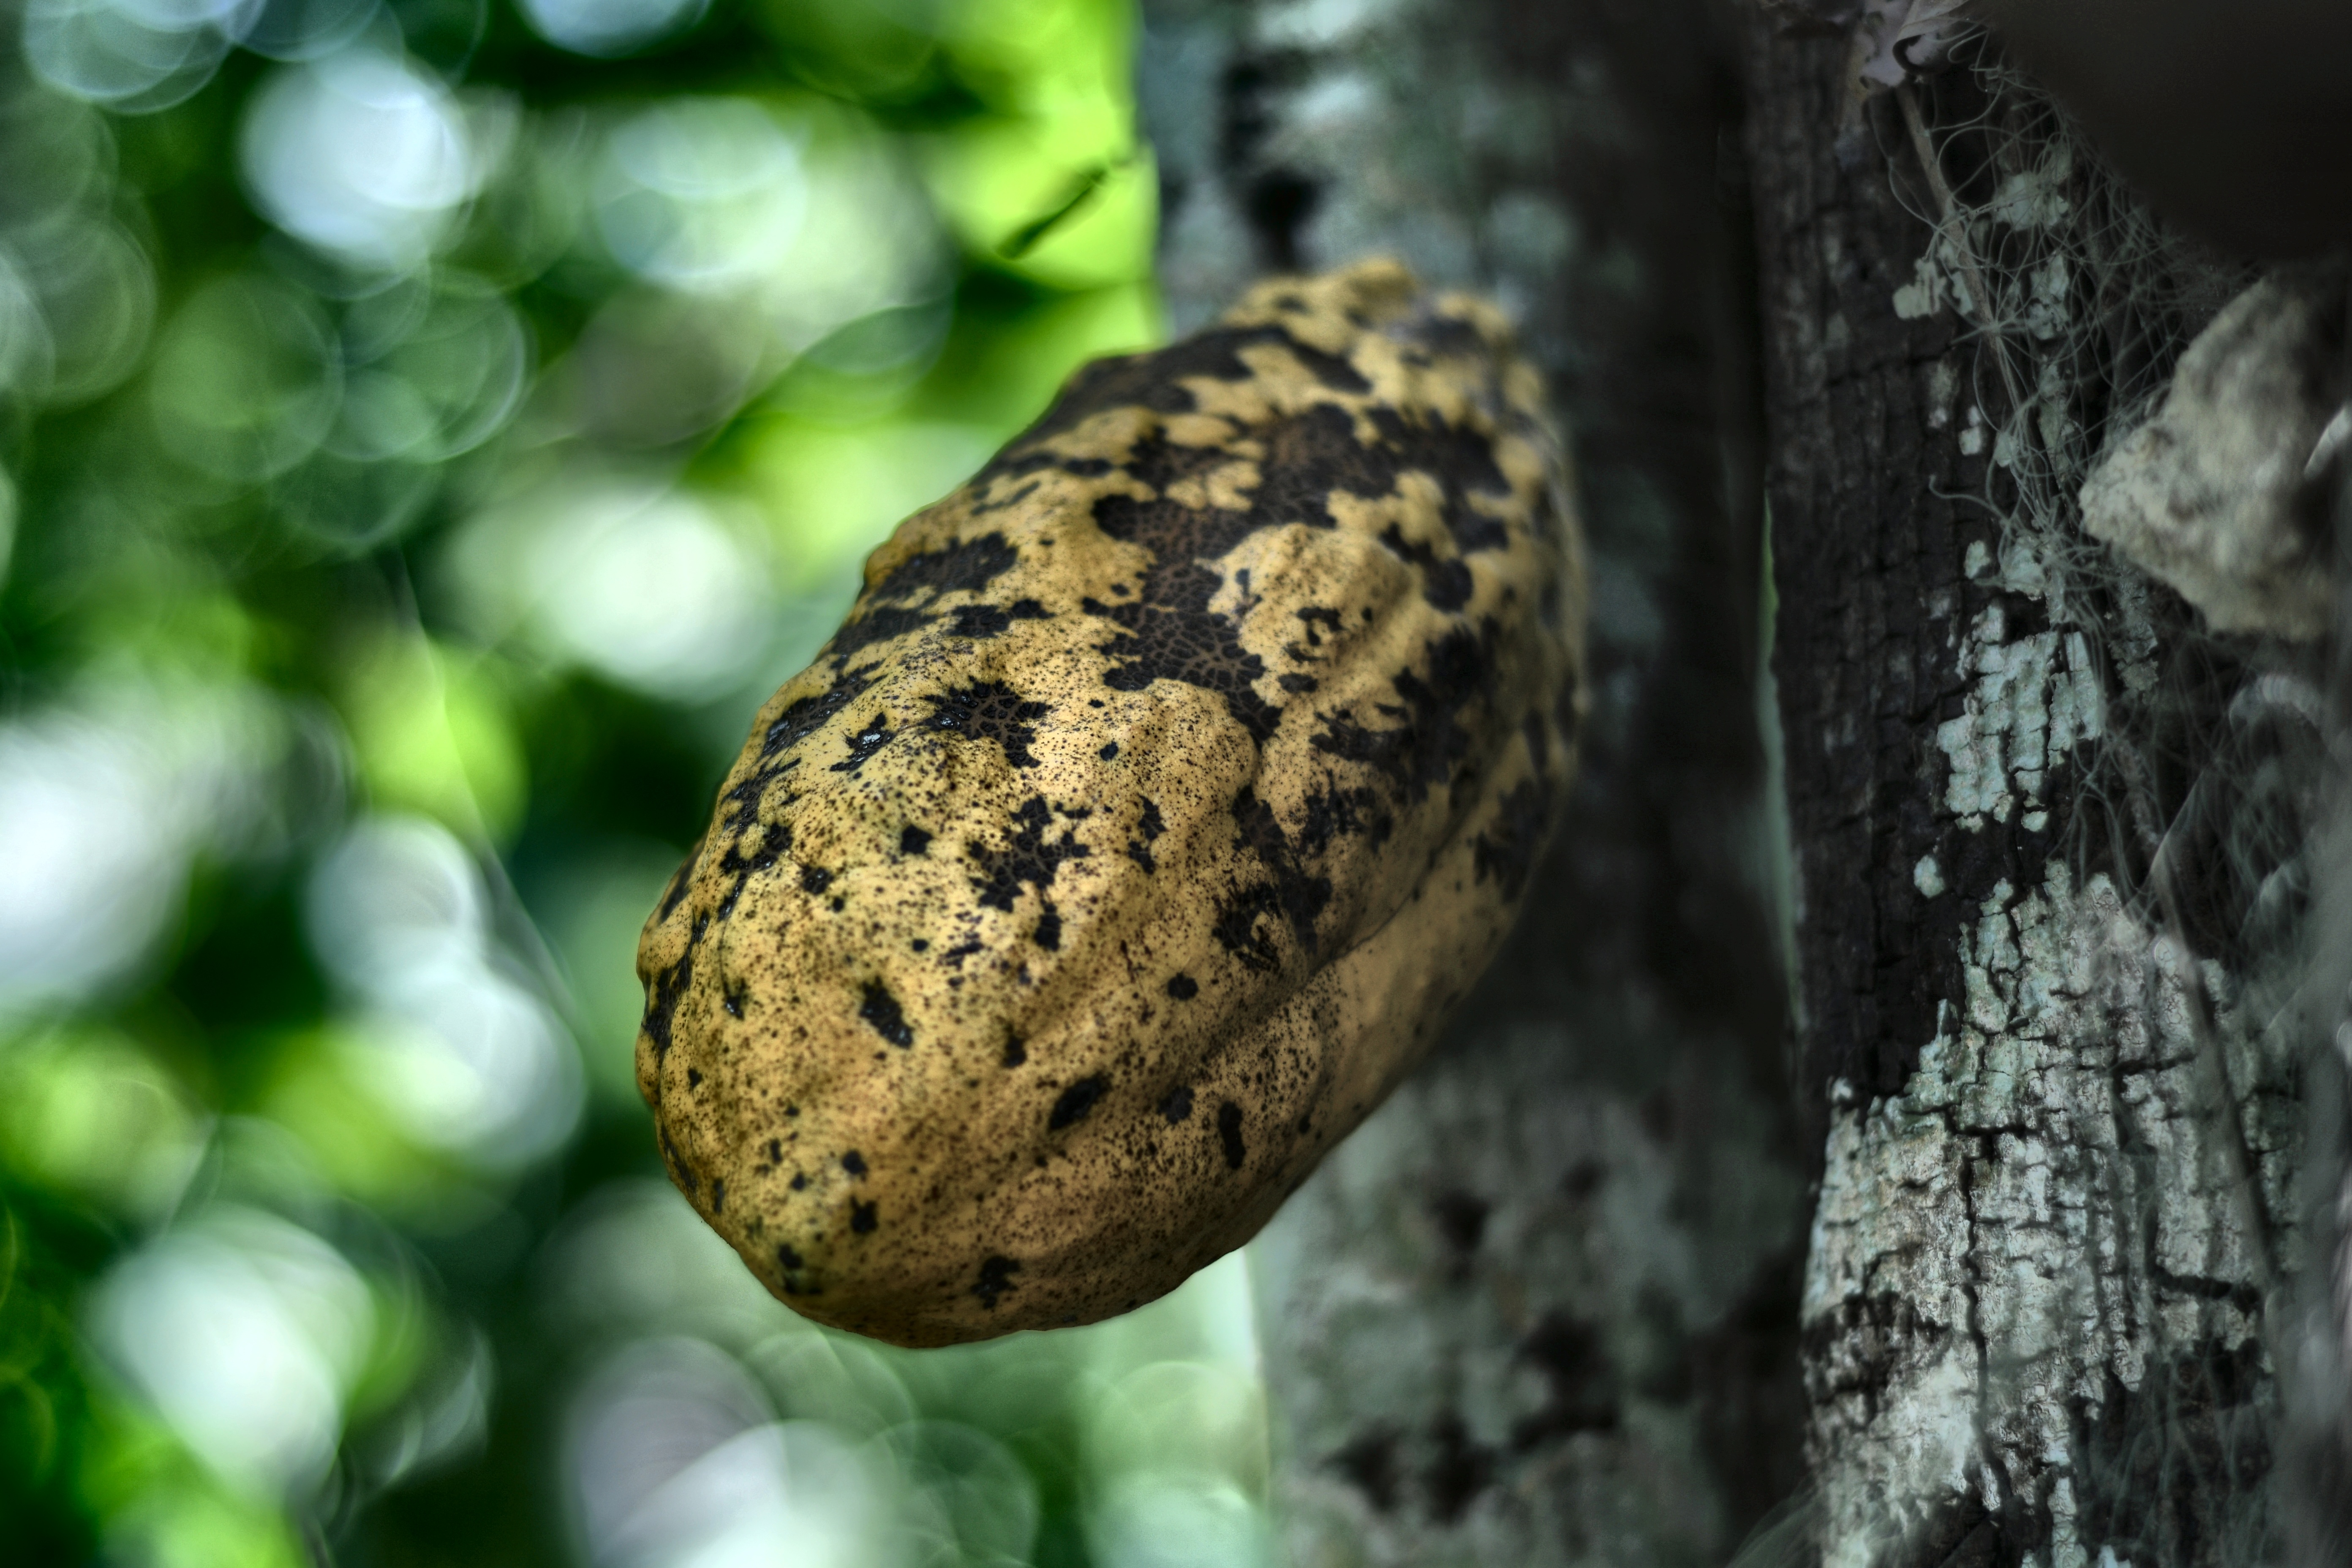
Maturity: mature
Variety: Guiana